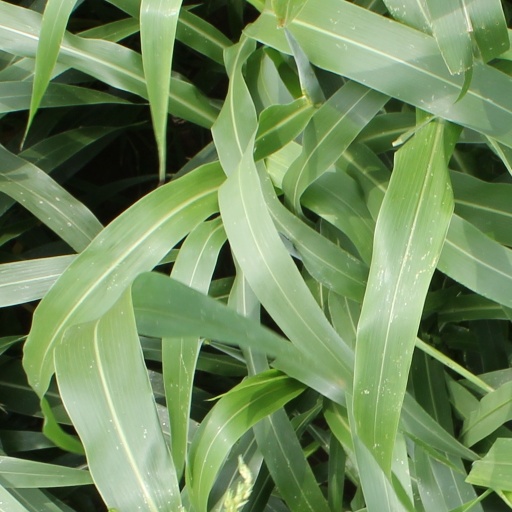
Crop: sorghum